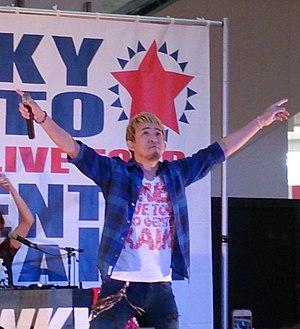
Funky Kato, né Shunsuke Kato le 18 décembre 1978 à Hachiōji en la préfecture de Tokyo, est un auteur-compositeur-interprète japonais. Il est plus connu comme le chanteur de la bande Funky Monkey Babys, qui s'est dissoute en 2013.